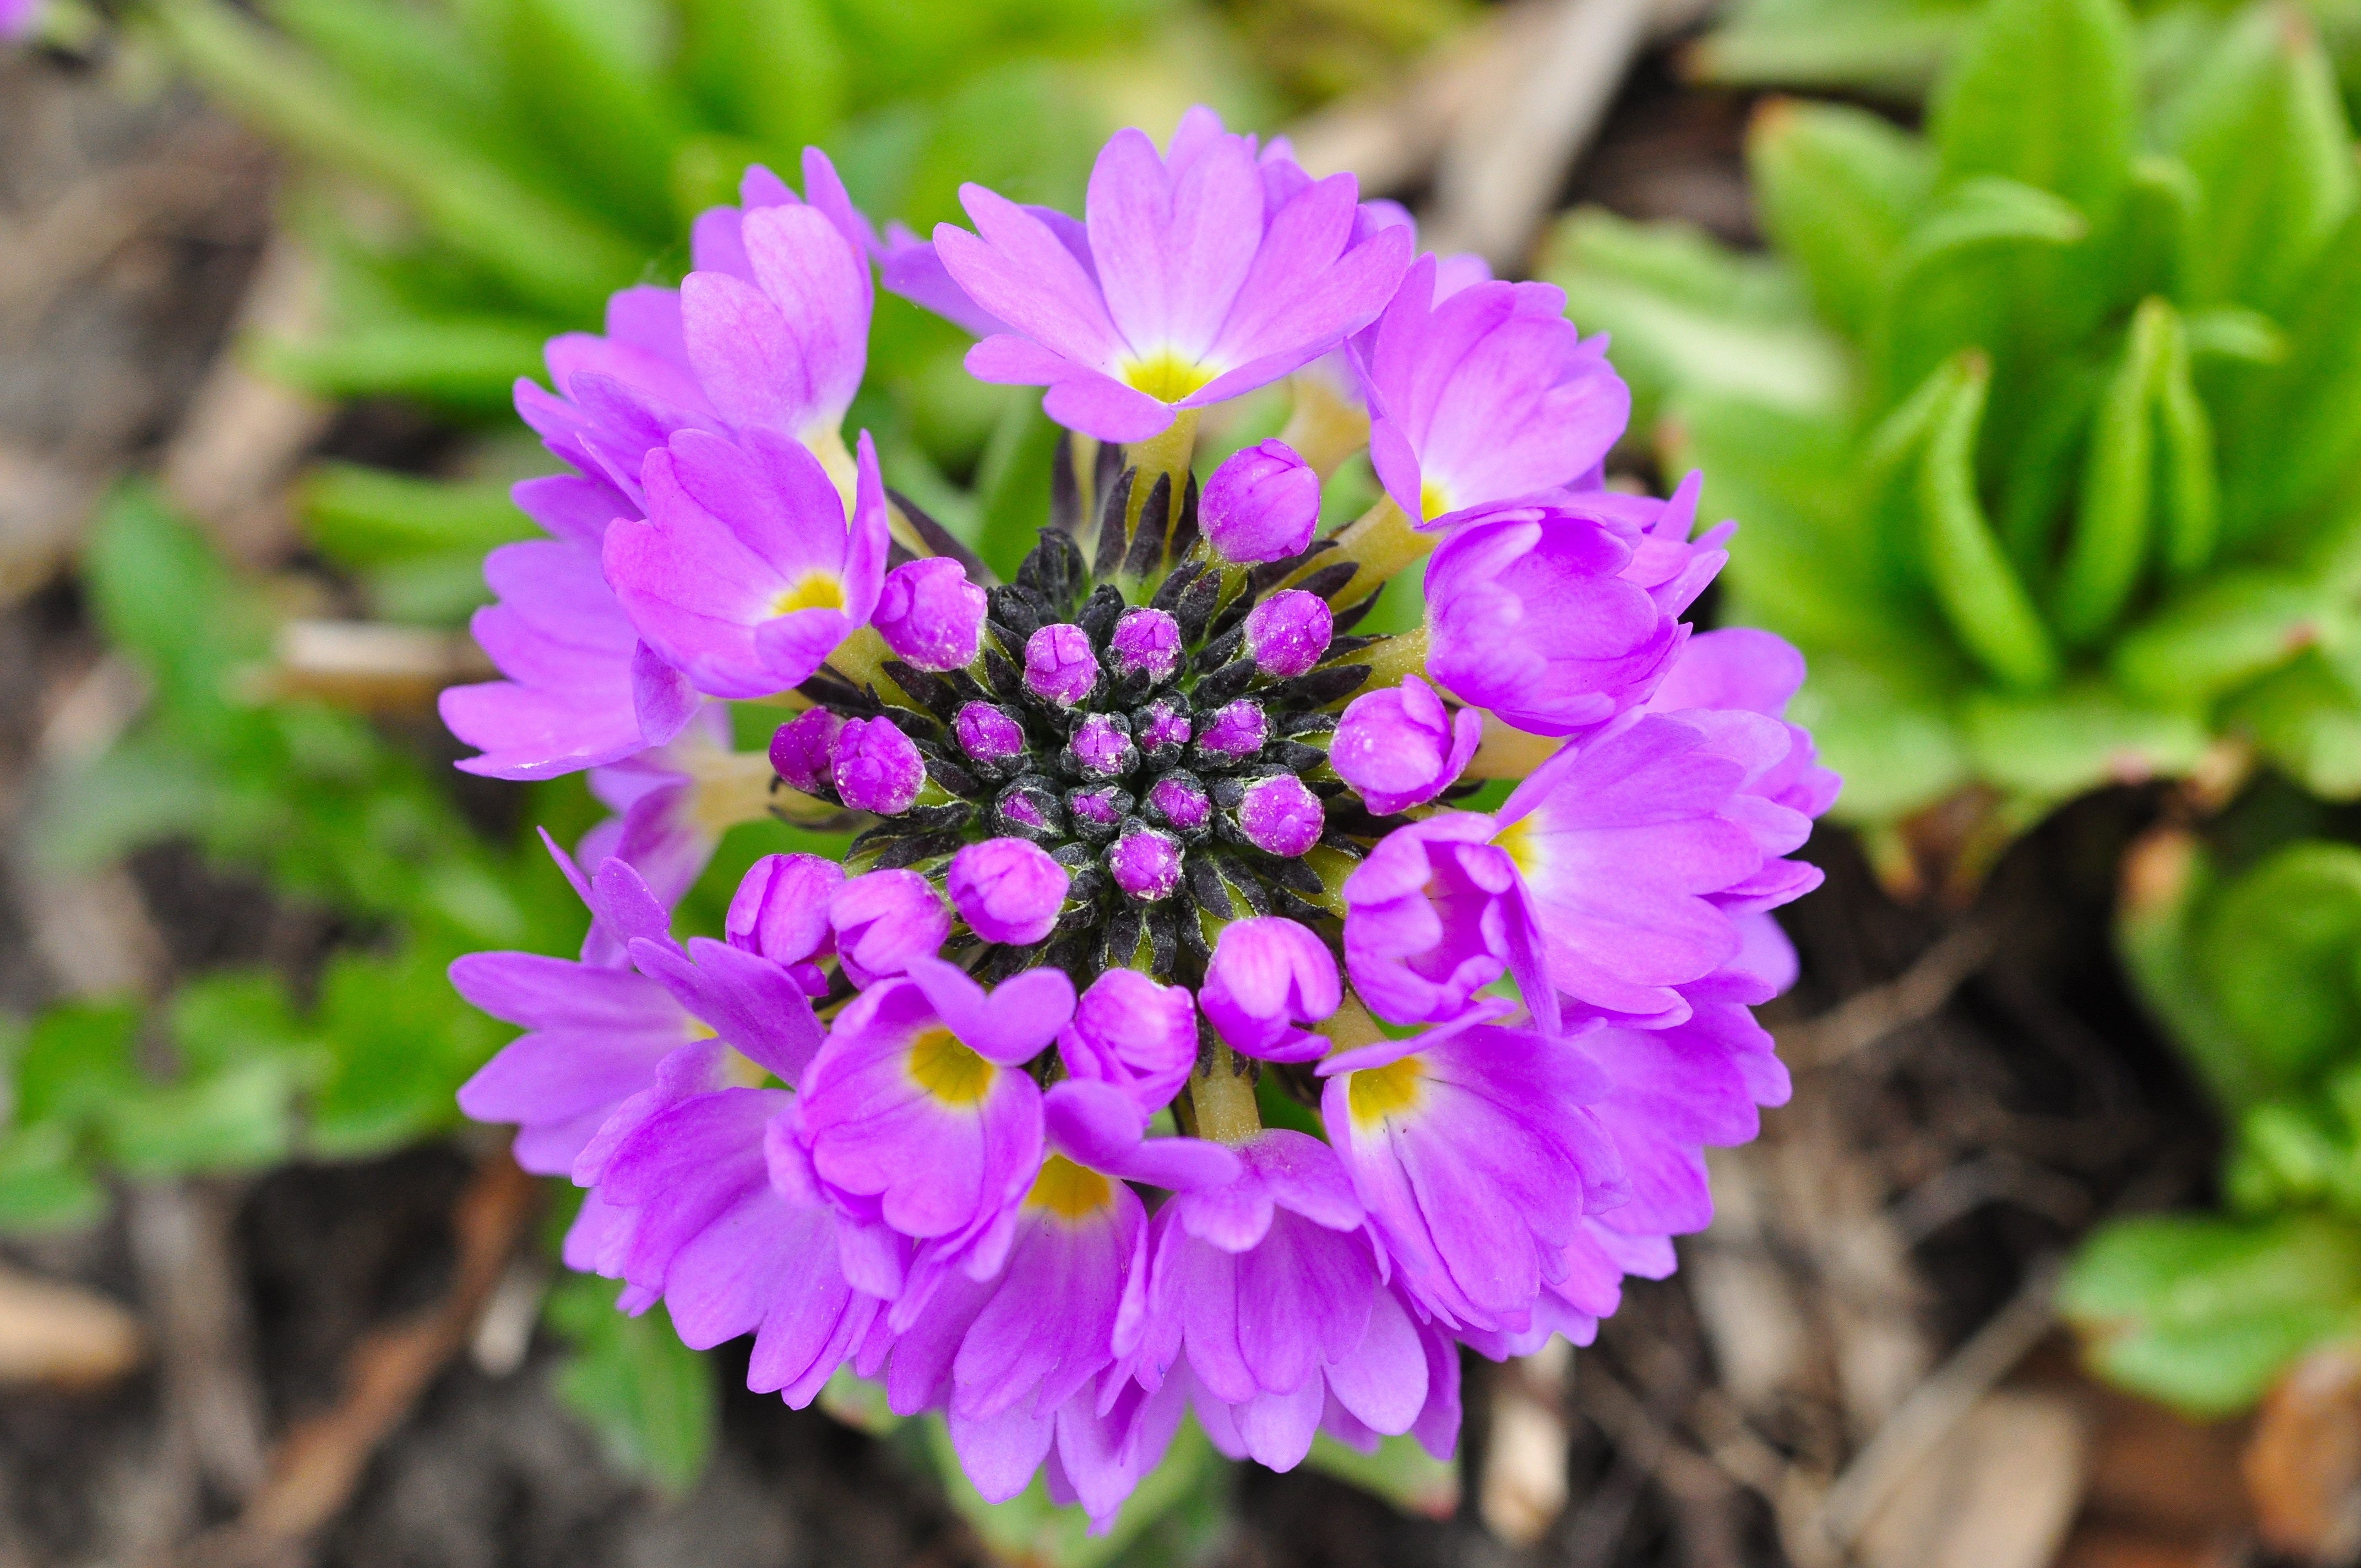
nature, plant, flower, purple, petal, botany, close, flora, wildflower, primrose, dianthus, primula, macro photography, flowering plant, annual plant, land plant, pink family